Sky position (RA, Dec in degrees): 146.303, 7.127
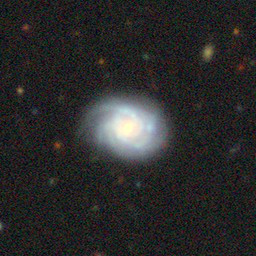
Galaxy morphology: Unbarred Tight Spiral Galaxies